2023 Thai House of Representatives

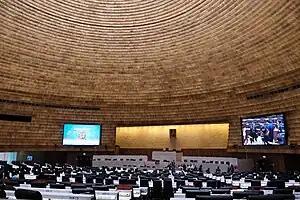
Phra Suriyan Chamber, Sappaya-Sapasathan

The House of Representatives of Thailand of 2023 consists of 500 members elected in the 14 May 2023 general election, who, together with 250 members of the appointed Senate, form the National Assembly of Thailand. It is the second parliament to be convened in accordance with the 2017 constitution of Thailand, which followed the 2014 military coup.